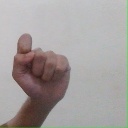
अक्षर: घ